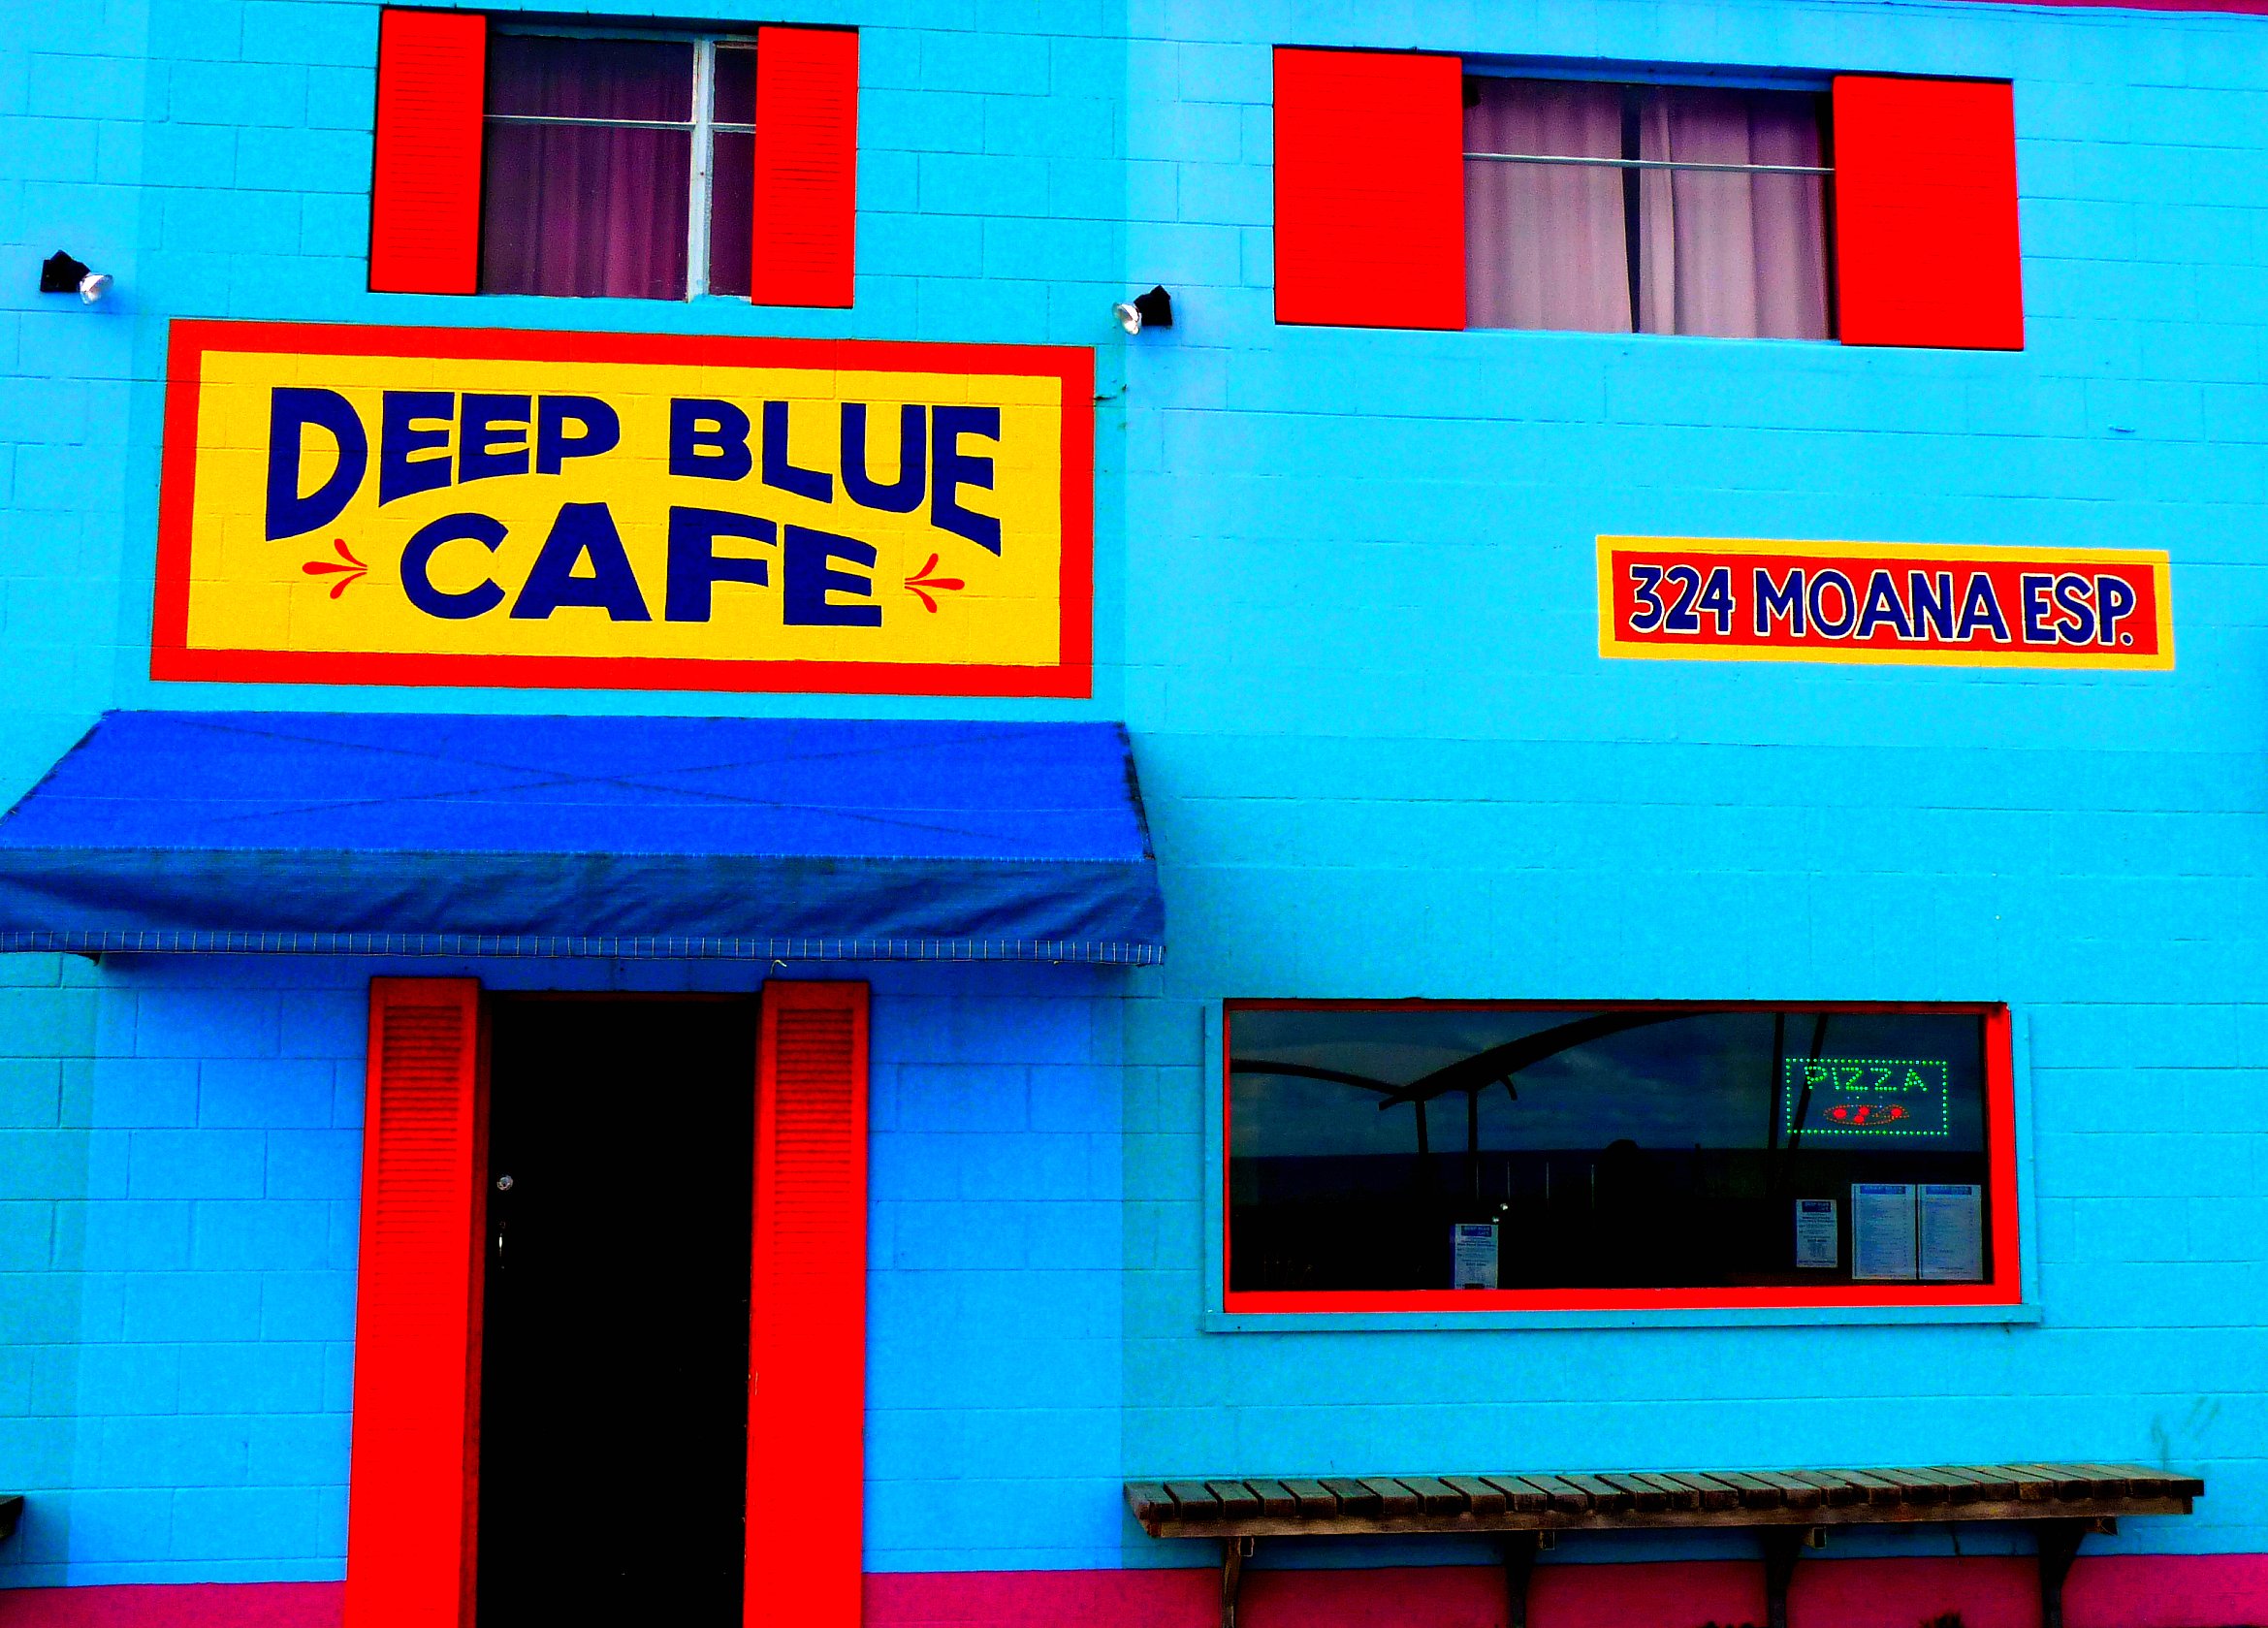
iphone, beach, cafe, bar, sign, surf, food, red, color, weather, contrast, club, blue, signage, interior design, australia, flickr, colour, 2013, blogger, facebook, adelaide, seaford, shape, twitter, dailyshoot, 2010, anawesomeshot, challenge, iphone6s, dazzlingshot, vividandstriking, leshainesimages, tumblr, pinterest, tallenge, moana, display device